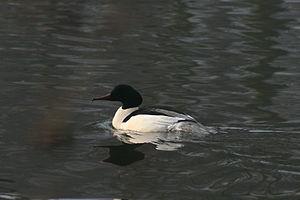
Le Harle bièvre est une espèce de canards piscivores de la famille des Anatidés. Il est aussi connu sous le nom de Grand bec-scie en Amérique du Nord francophone, et a reçu le nom normalisé de Grand Harle.